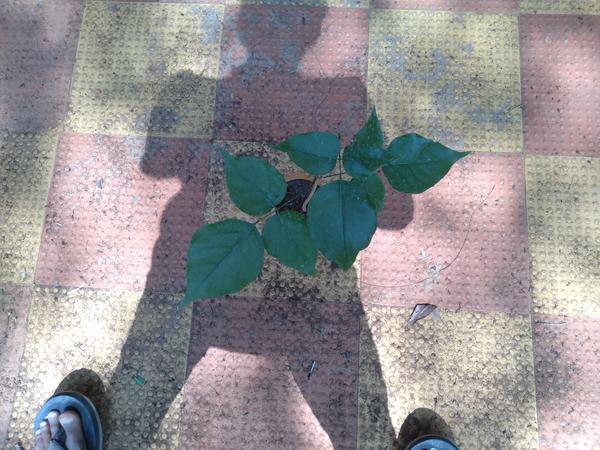
Plant: Honge